The Great Secret (serial)

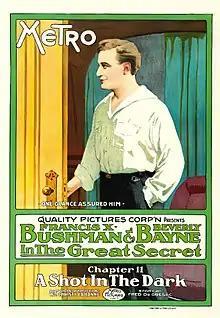
lobby poster Chapter 11.

The Great Secret is a 1917 silent film adventure serial directed by Christy Cabanne and starring Francis X. Bushman and Beverly Bayne. It was produced independently by Louis B. Mayer and released through Metro Pictures. Mayer's first production credit.